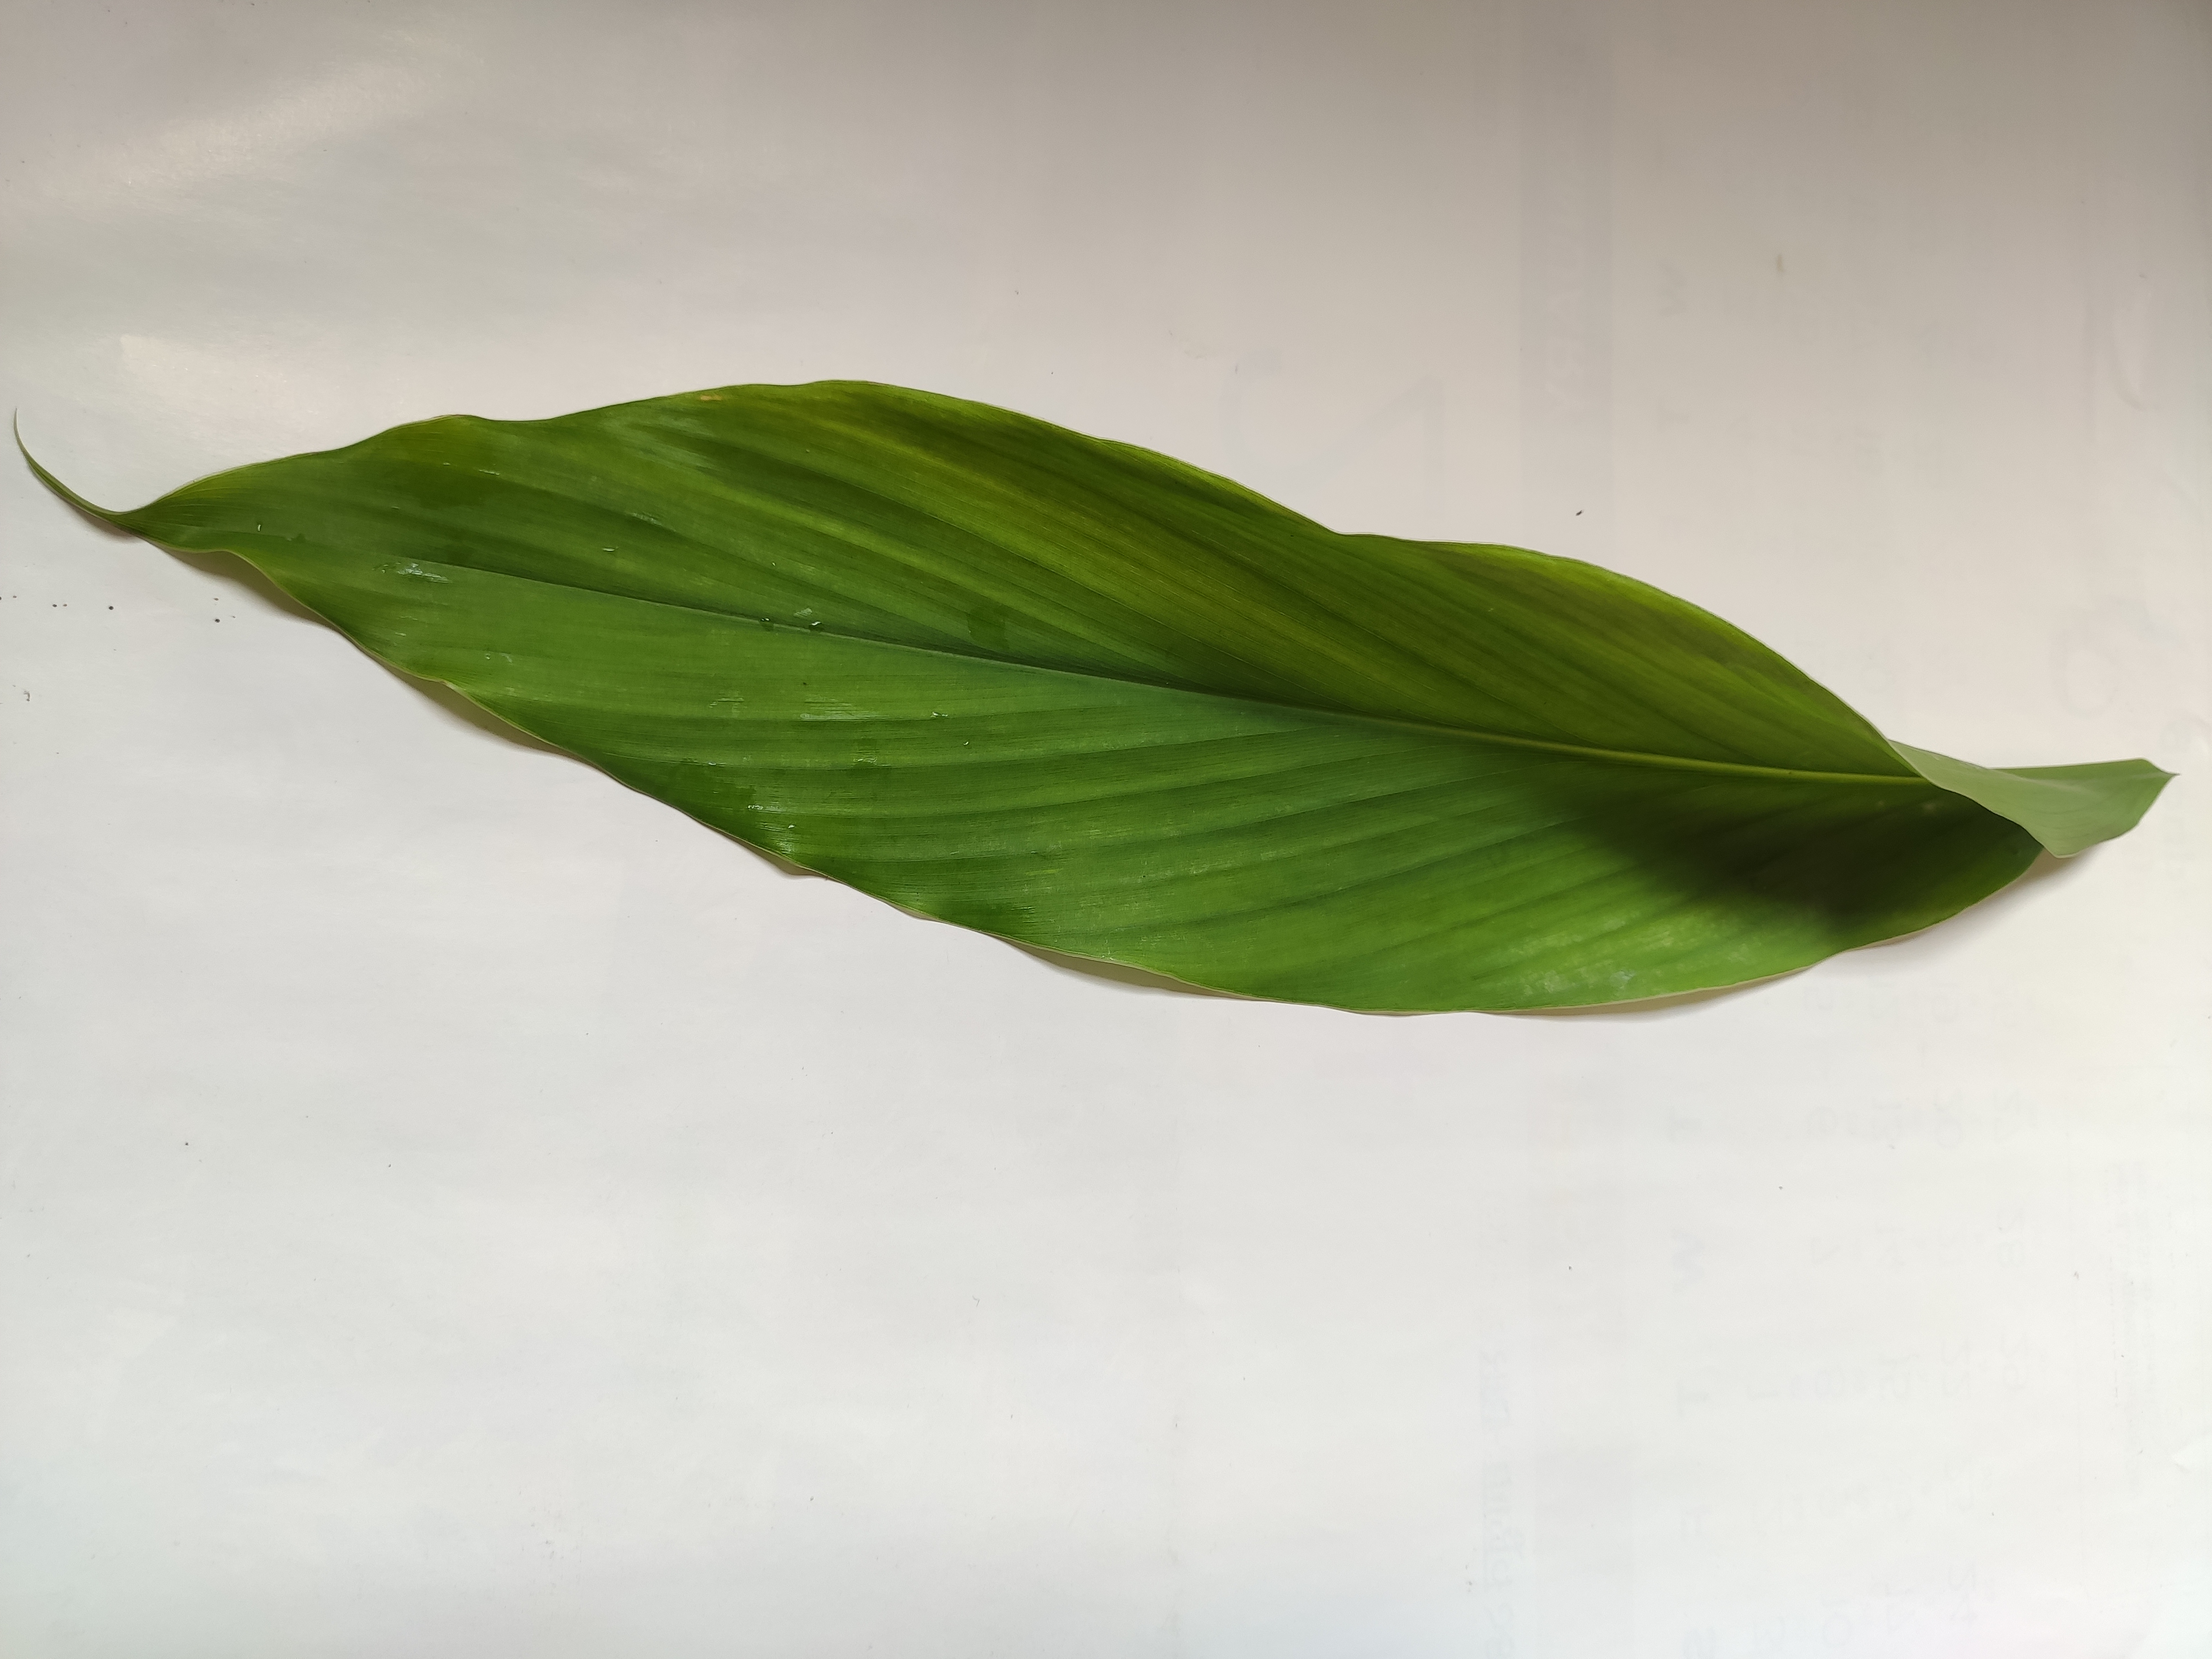
Label: Healthy_Leaf